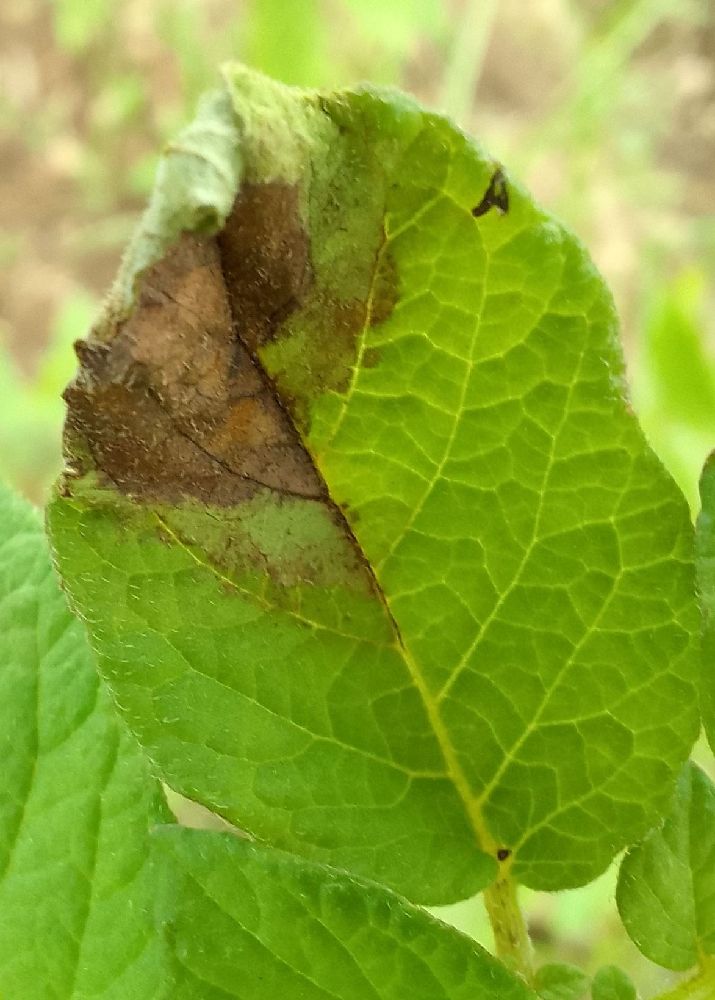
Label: Late blight